Liefde is een kaartspel

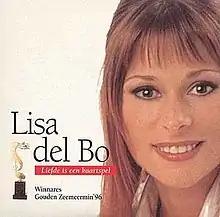

"Liefde is een kaartspel" ("Love is a Card Game") was the entry in the Eurovision Song Contest 1996, performed in Dutch by Lisa del Bo.